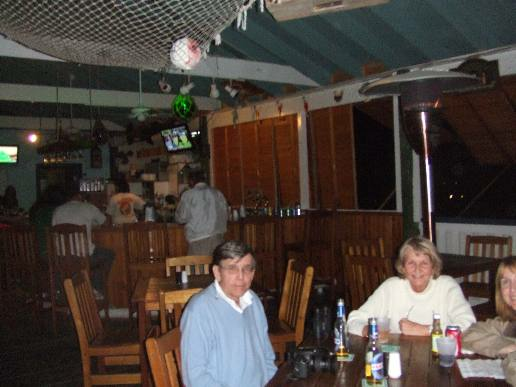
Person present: Yes